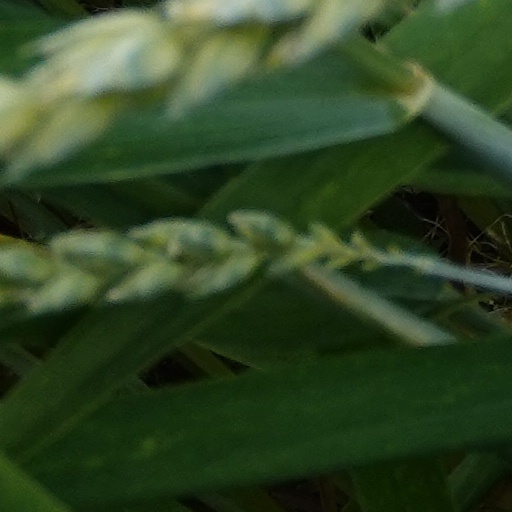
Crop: wheat